William Carvosso

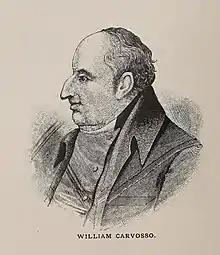
Centenary cameos : 1784-1884 by Fitzgerald, O. P. (Oscar Penn), 1829-1911 Publication date 1885

William Carvosso (1750–1834) was an early Wesleyan leader in Cornwall, England. He was converted to Christianity at age 21 and went on to become a Class Leader in the Wesleyan Connexion and a prominent figure of the church. Towards the end of his life he roamed all over Cornwall preaching. He learned to write after he was 65 and wrote a famous memoir, edited by his son Benjamin Carvosso, filled with his journal and letters.